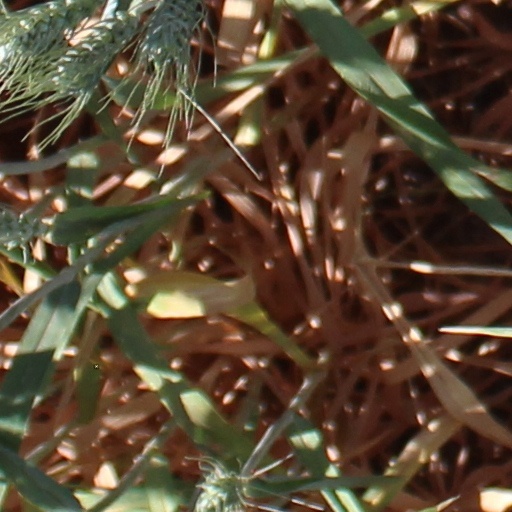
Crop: wheat